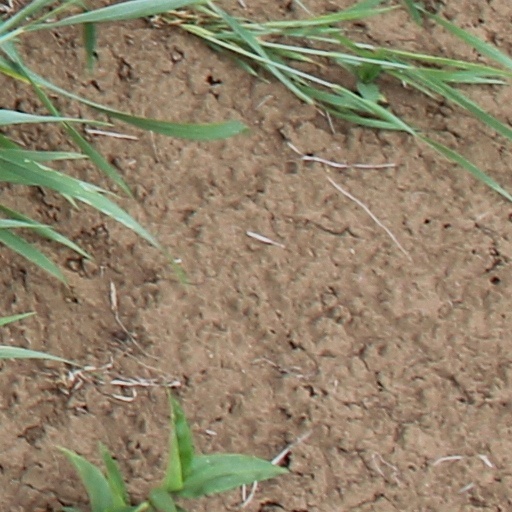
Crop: wheat